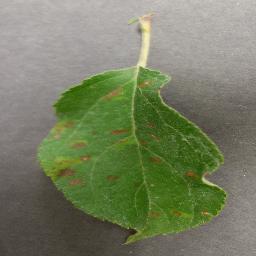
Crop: apple
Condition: cedar_rust